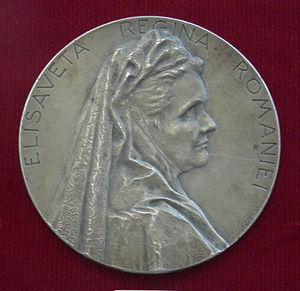
Elisabeth af Wied / Biografi / Fyrstinde af Rumænien
Elisabeth-ordenens medalje.
Elisabeth til Wied var en tysk prinsesse, der var dronning af Rumænien fra 1881 til 1914 som hustru til kong Carol 1. Hun var også forfatter og skrev på fransk, tysk, rumænsk og engelsk under pseudonymet Carmen Sylva.